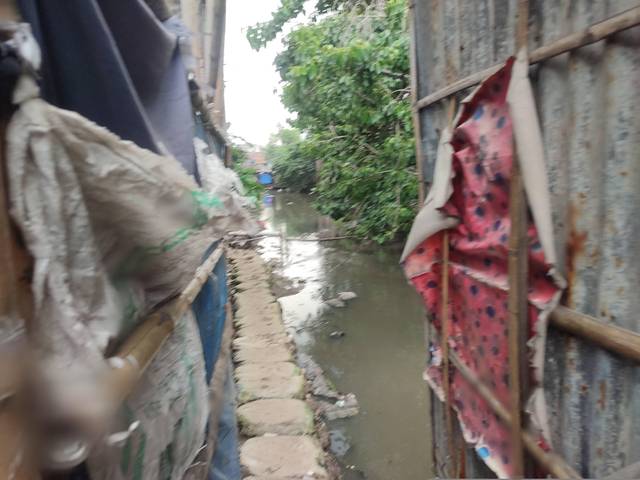
Region: Bangladesh
Coordinates: 23.812, 90.375